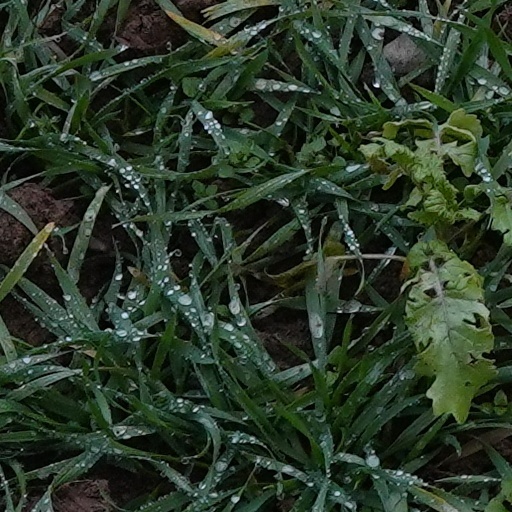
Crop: wheat